Bibliothèque Inguimbertine

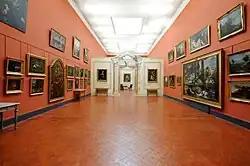

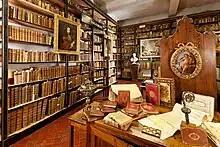
Collection Peiresc

The Bibliothèque Inguimbertine is a scholarly library located in Carpentras. It was established by , the Bishop of Carpentras from 1735 to 1754. It has been called "the oldest of our municipal libraries" by current chief librarian Jean-François Delmas. It currently contains about 220,000 books.